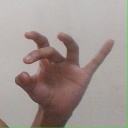
अक्षर: ओ